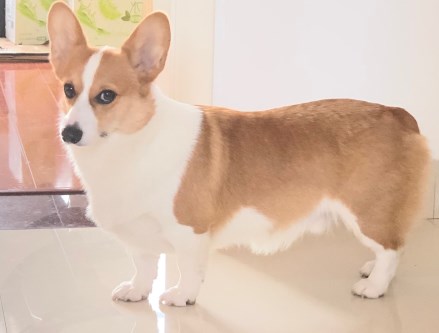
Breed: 2909-n000116-Cardigan